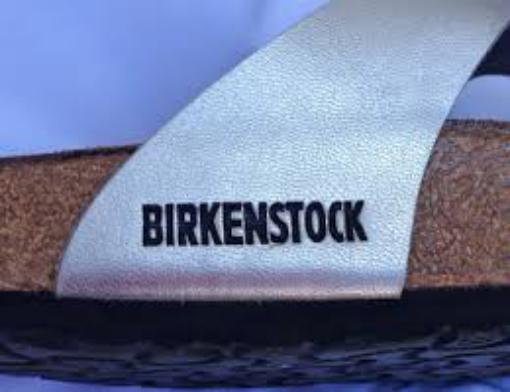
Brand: Birkenstock
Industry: Clothes